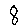
Label: 8